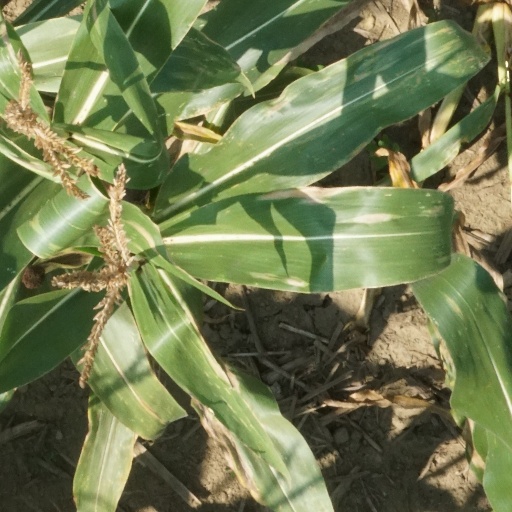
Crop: maize; corn